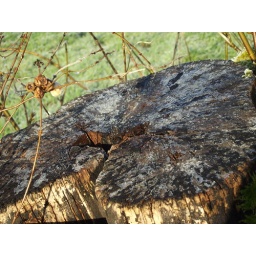
tree stup in field with frost on